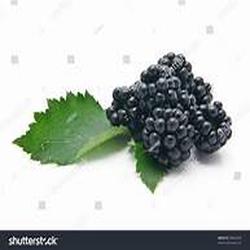
Label: Blackberry